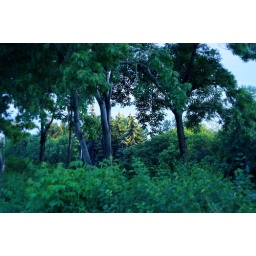
Believe it or not, there's a four lane road between the deciduous trees in the foreground and the yellow conifers in back.